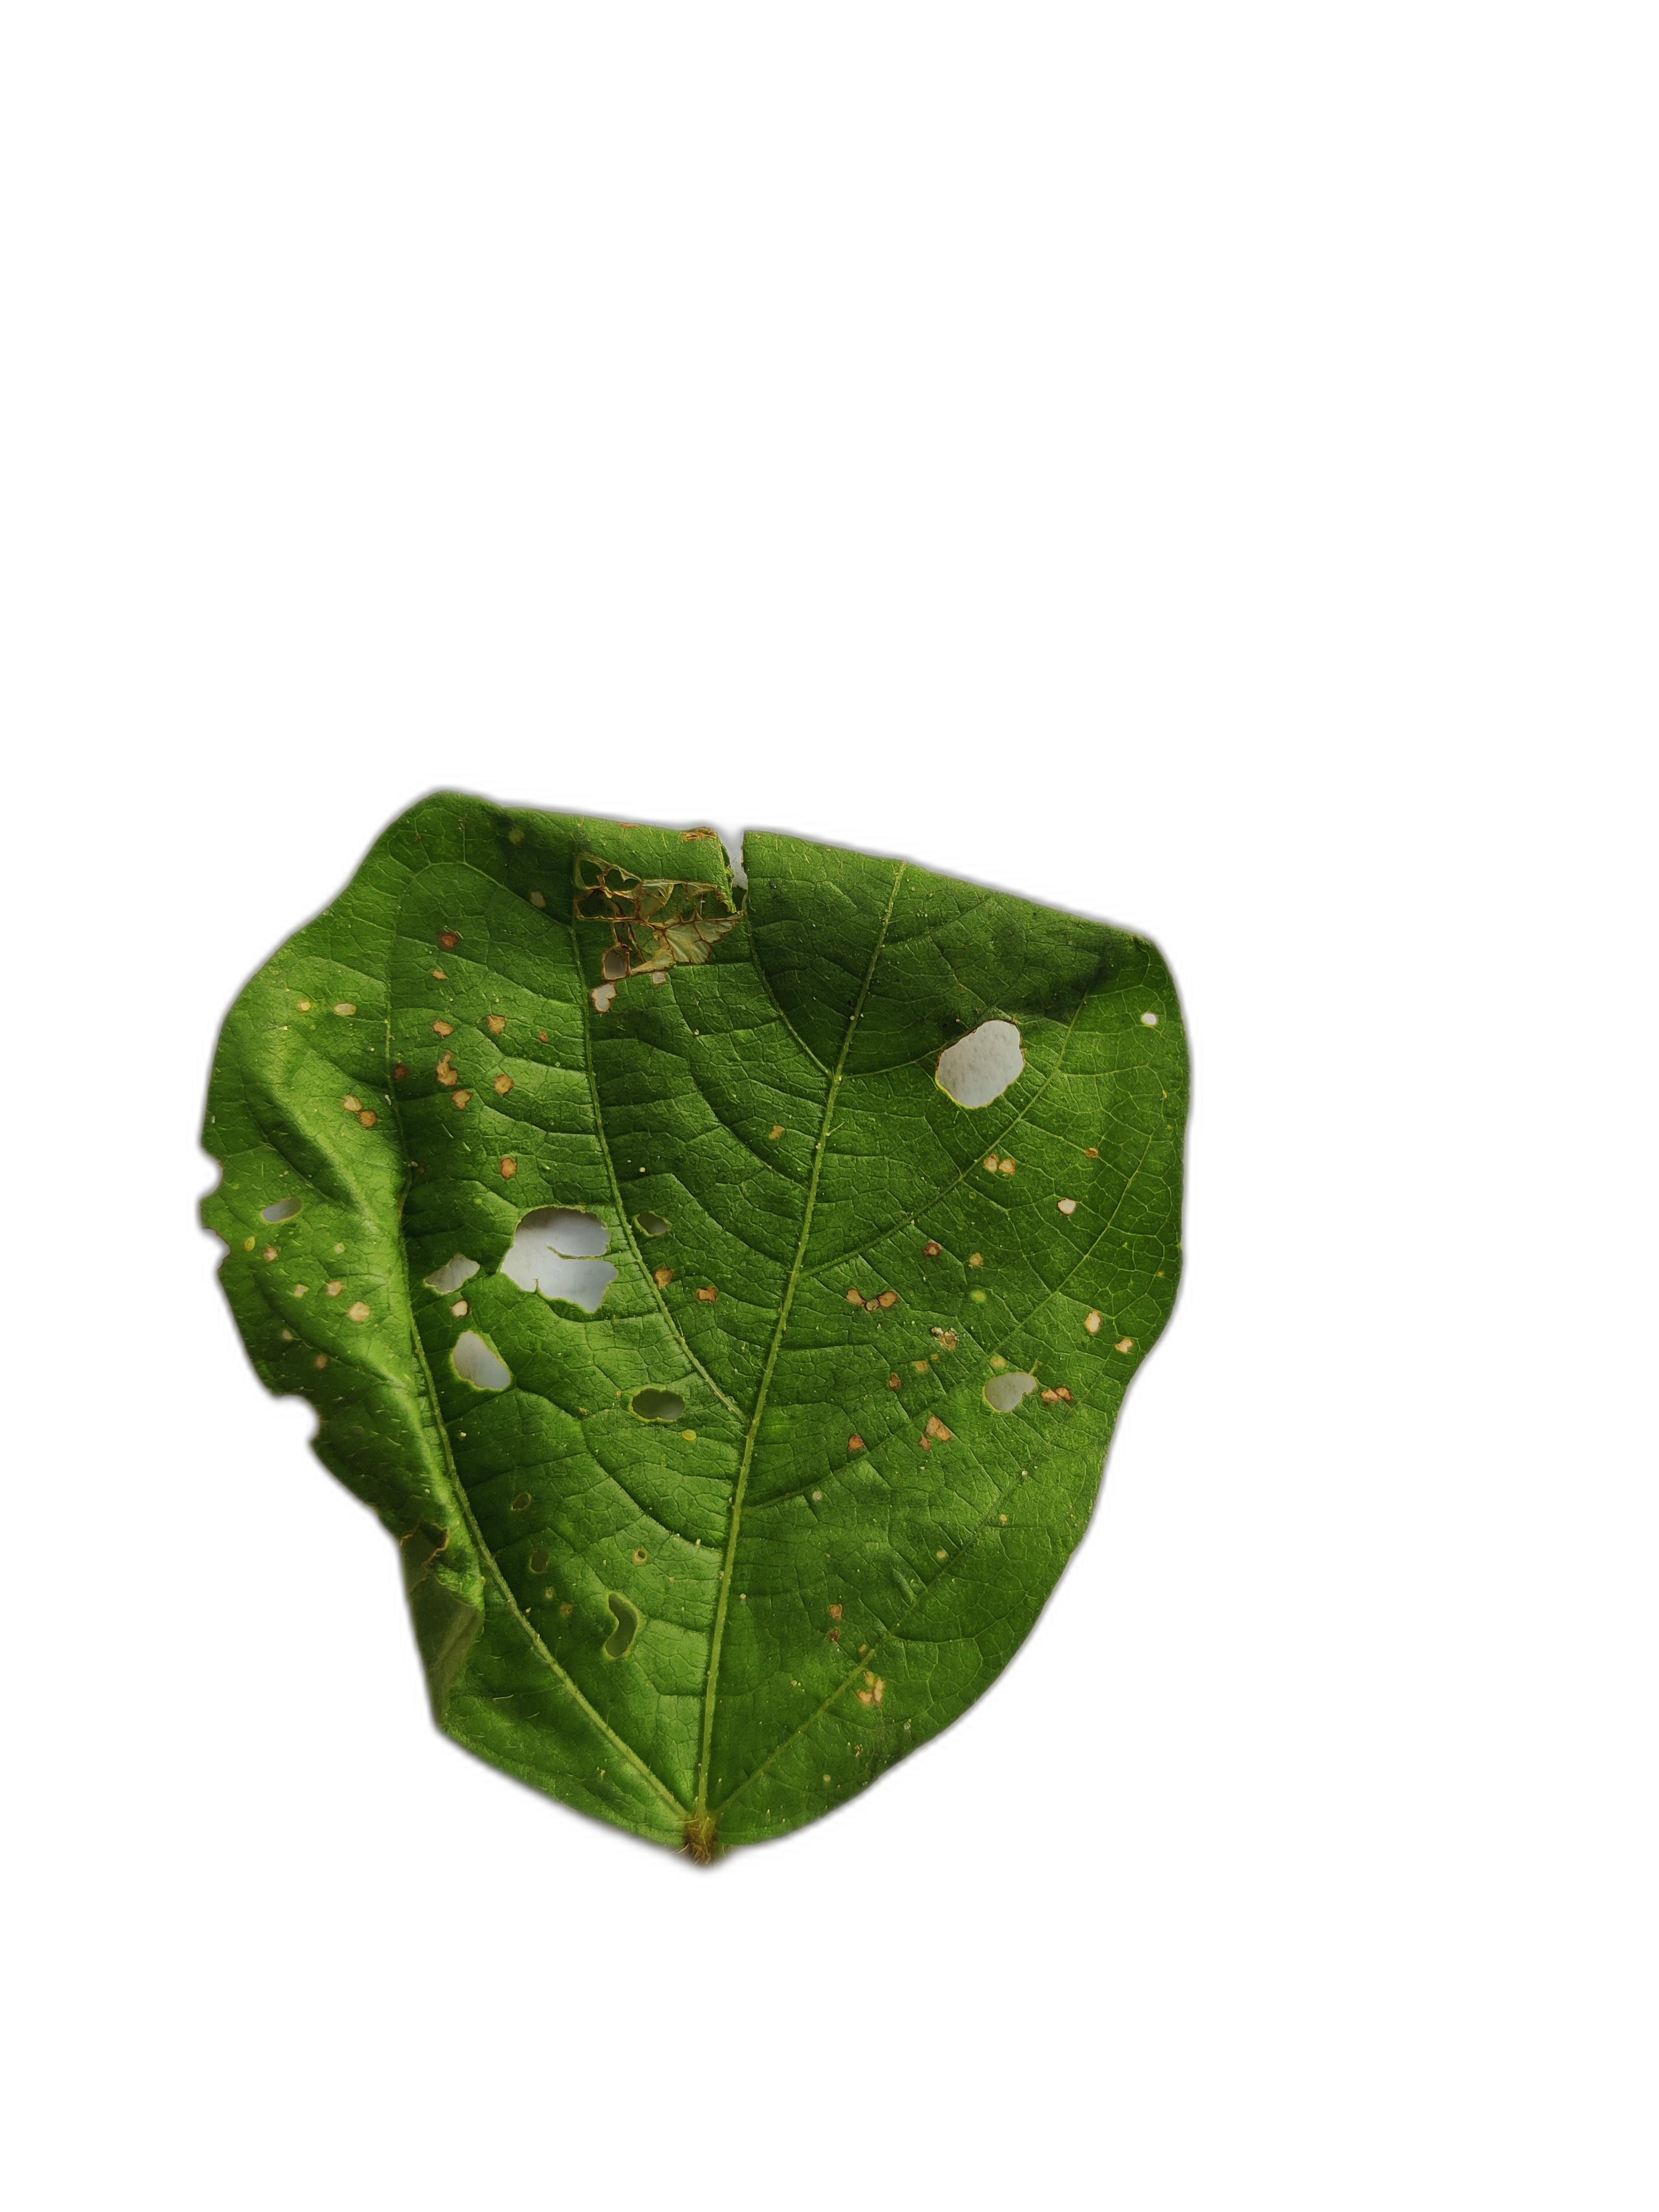
Label: Cercospora leaf spot